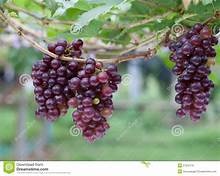
Label: grape